Blairgowrie High School

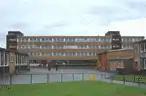

Blairgowrie High School is a high school in Blairgowrie, Scotland. Blairgowrie High School has 719 students (as of September census) from Blairgowrie and the surrounding area.